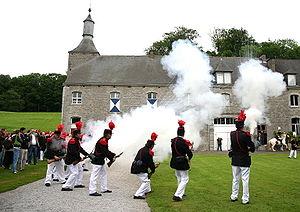
Acoz (Belgique)
Acoz [ako] est un village de la province de Hainaut, situé immédiatement au nord de Gerpinnes, en Région wallonne de Belgique. Sis au confluent du ruisseau homonyme et de l'Hanzinne qui se jette dans la Sambre à Châtelet, le village était une commune à part entière avant la fusion des communes de 1977.
Les Marches de l'Entre-Sambre-et-Meuse sont un ensemble de marches folkloriques, se déroulant de mai à octobre, en Belgique dans l'Entre-Sambre-et-Meuse. D'anciennes processions religieuses dédiés à des saints locaux, protecteurs des paroisses ont pris au fil des temps un caractère folklorique, sans cependant que l'aspect religieux en soit totalement perdu. Elles sont accompagnées d'escortes armées, également traditionnelles.